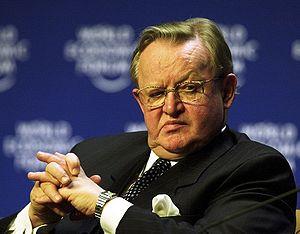
European Council on Foreign Relations se veut le premier centre de recherche et d’influence pan-européen. Créé en octobre 2007, il s'est fixé pour objectif de promouvoir un débat éclairé à travers l’Europe sur le développement d’une véritable politique étrangère européenne intégrée, cohérente et efficace.